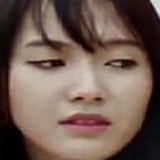
ca sĩ Jang Mi